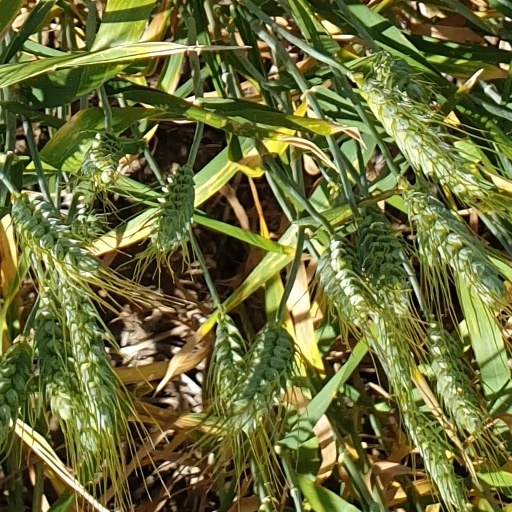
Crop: wheat